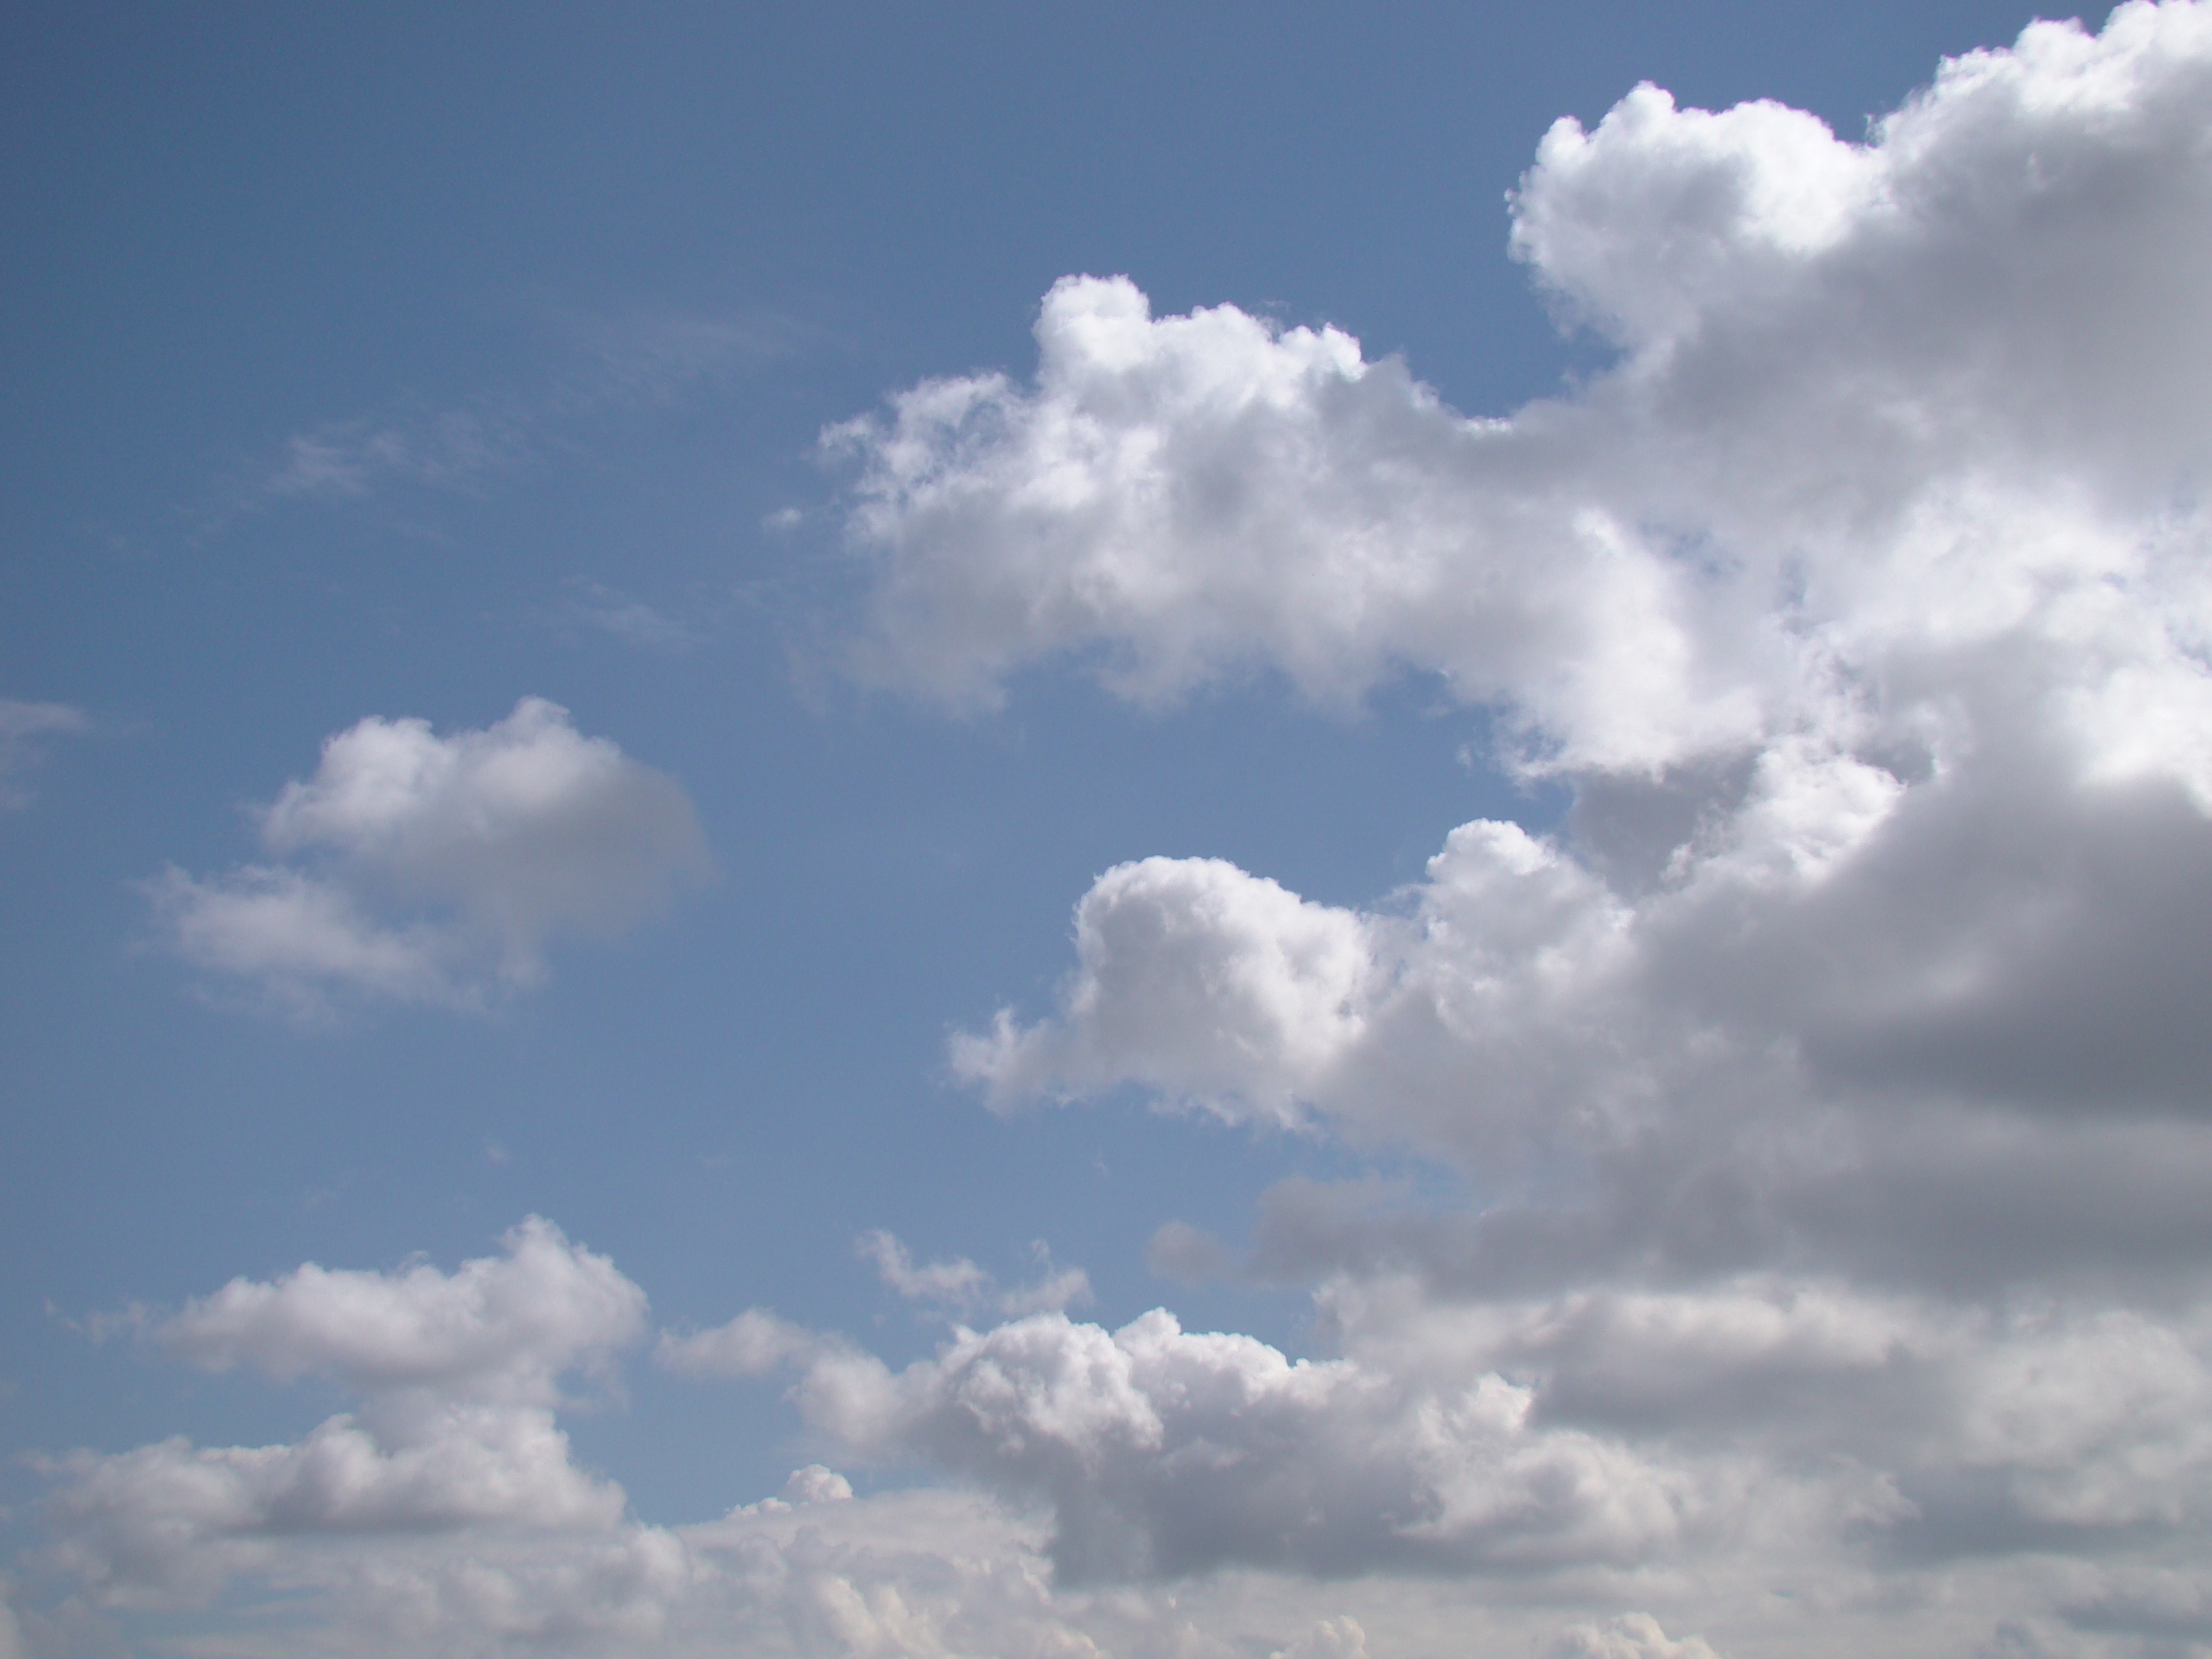
cloud, sky, atmosphere, daytime, cumulus, blue, clouds, day, meteorological phenomenon, atmosphere of earth